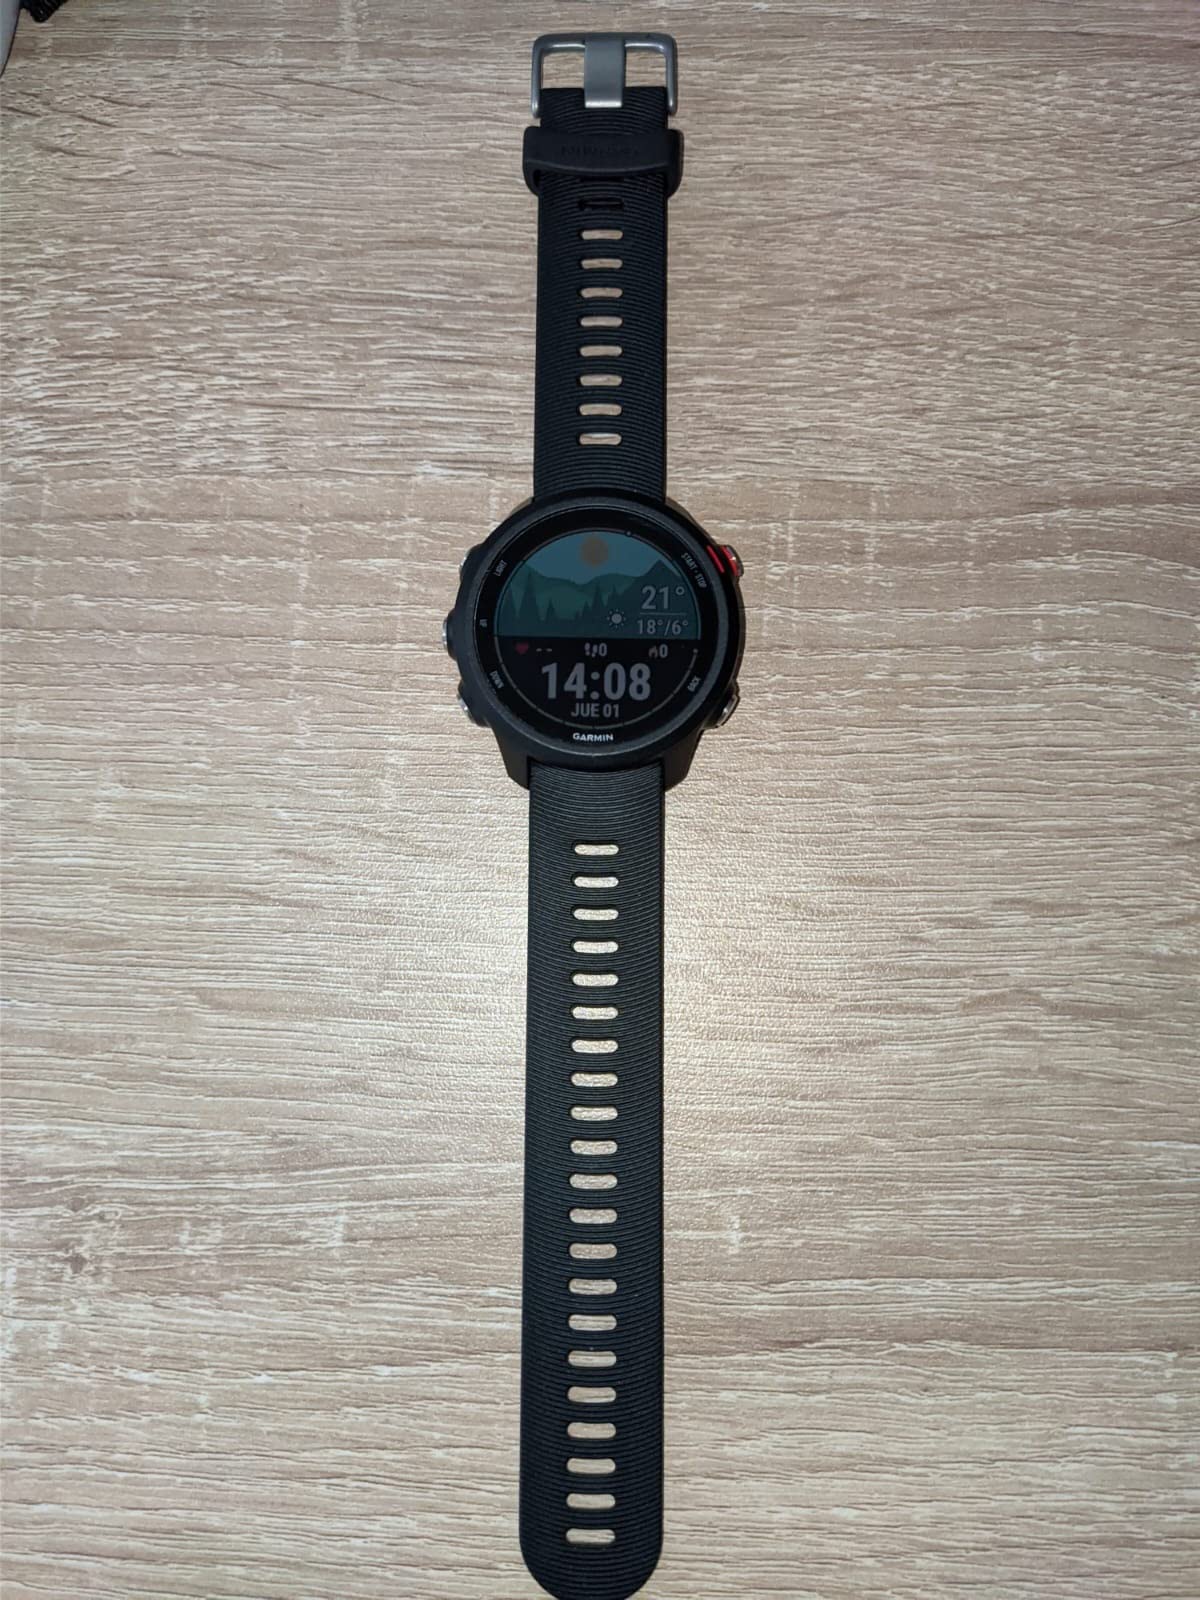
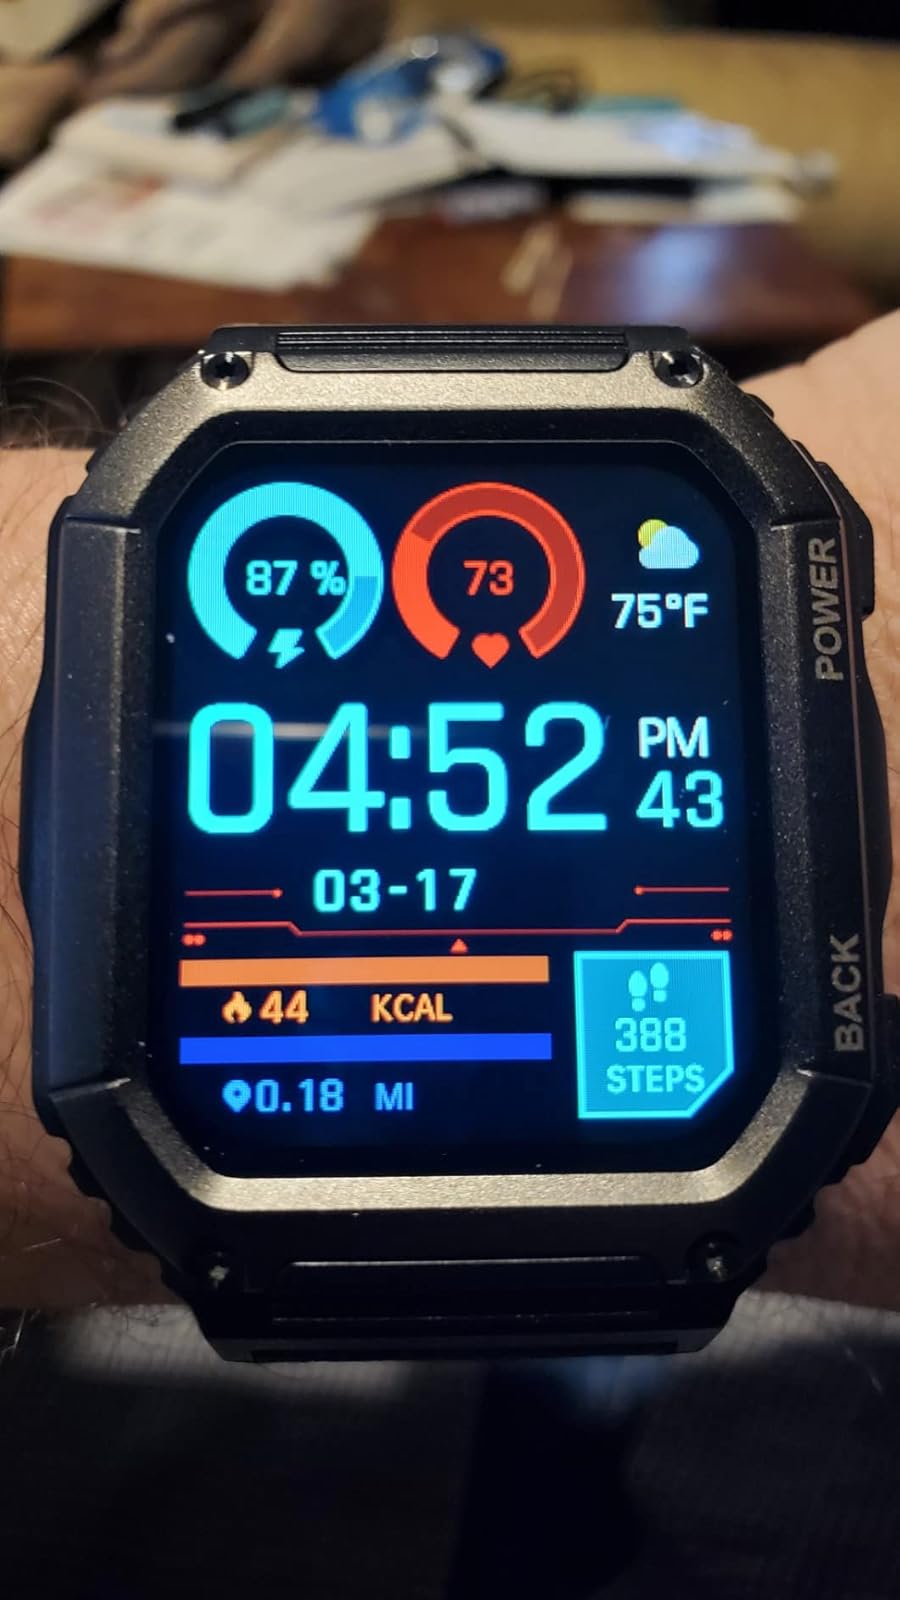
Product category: smartwatch
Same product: no